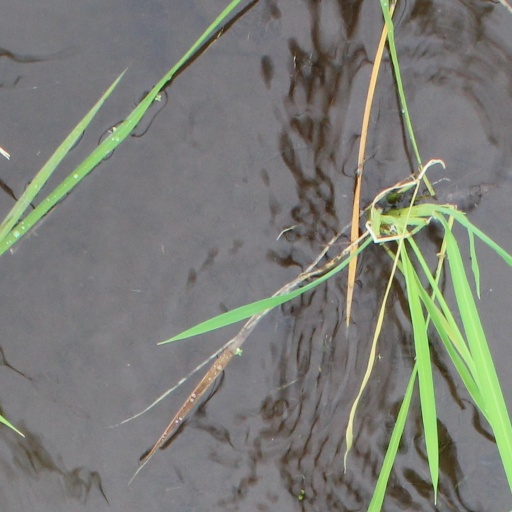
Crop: rice